Cape Verde national football team

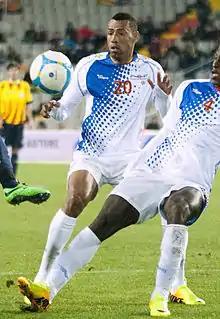
Two players playing for the national football team of Cabo Verde

Cape Verde has two titles: It hosted and won the Amílcar Cabral Cup in 2000, and won the gold medal in the football tournament at the 2009 Lusophony Games. The team also won a bronze medal at the 2006 Lusophony Games. For the first time in its history, on 2 November 2002, it faced a non-African team, Luxembourg, in a friendly, resulting in a scoreless draw. On 4 September 2009, it faced Malta in a friendly, resulting in a 2–0 victory. On 24 May 2010, Cape Verde played out a 0–0 draw in a friendly match against a full-strength Portugal. At the time, Portugal was third in the FIFA rankings and Cape Verde were 117th. On 31 March 2015, Cape Verde unexpectedly won 2–0 against Portugal at the Estádio António Coimbra da Mota in Estoril.